Sign stealing

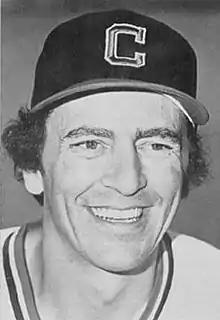
Joe Nossek, who served as an MLB coach for 28 seasons, was considered a "sign-stealing guru".

Former MLB executive David Samson and Fox Sports Radio's Jonas Knox have said they believe this type of cheating is widespread throughout the sport. Some pitchers intentionally balked when runners were on second base to try and negate the risk of sign-stealing.